The Informer (1935 film)

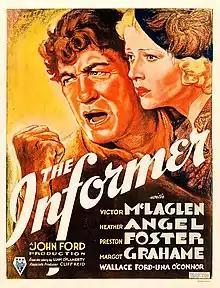
Theatrical release poster

The Informer is a 1935 American drama thriller film directed and produced by John Ford, adapted by Dudley Nichols from the 1925 novel of the same title by Irish novelist Liam O'Flaherty. Set in 1922, the plot concerns the underside of the Irish War of Independence and centers on a disgraced Republican man, played by Victor McLaglen, who anonymously informs on his former comrades and spirals into guilt as his treachery becomes known. Heather Angel, Preston Foster, Margot Grahame, Wallace Ford, Una O'Connor and J. M. Kerrigan co-star. The novel had previously been adapted for a British film of the same name in 1929.